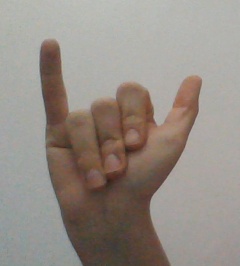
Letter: ya